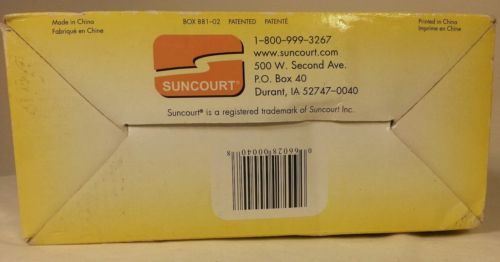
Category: fan